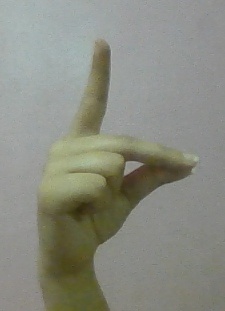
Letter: ta